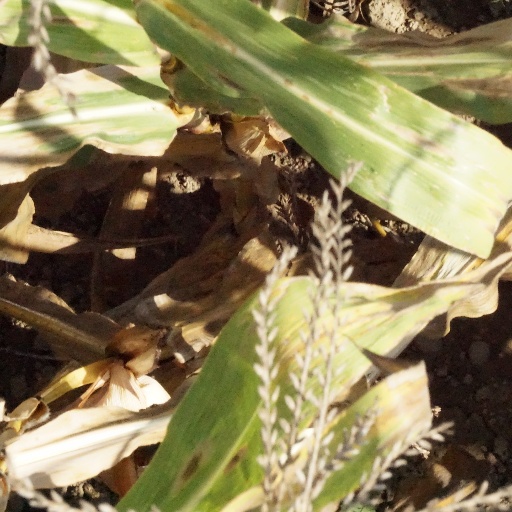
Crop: maize; corn